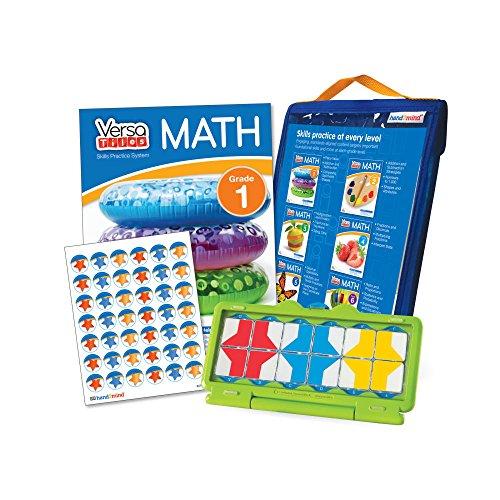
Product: hand2mind VersaTiles Math Practice Take Along Set (Grade 1), Allow Kids to Learn, Practice & Self-Check Essential Math Skills at Home, Independent Activities for Kids
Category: Toys & Games | Learning & Education | Counting & Math Toys
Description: What we love about Versatile is that it is versatile The take-along math practice set not only engages your kid in independent practice but also provides enrichment.
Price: $33.23
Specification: Product Dimensions:         12 x 9 x 1.1 inches ; 1.1 pounds    |Shipping Weight: 1.1 pounds (View shipping rates and policies)|ASIN: B01DTIFMSO|Item model number: 85411|    #541    in Counting & Math Toys